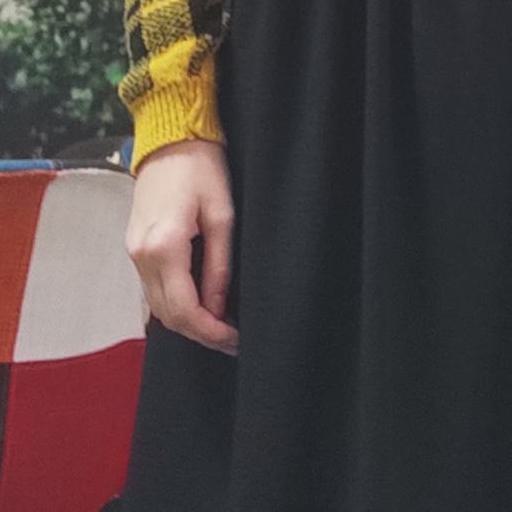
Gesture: no_gesture